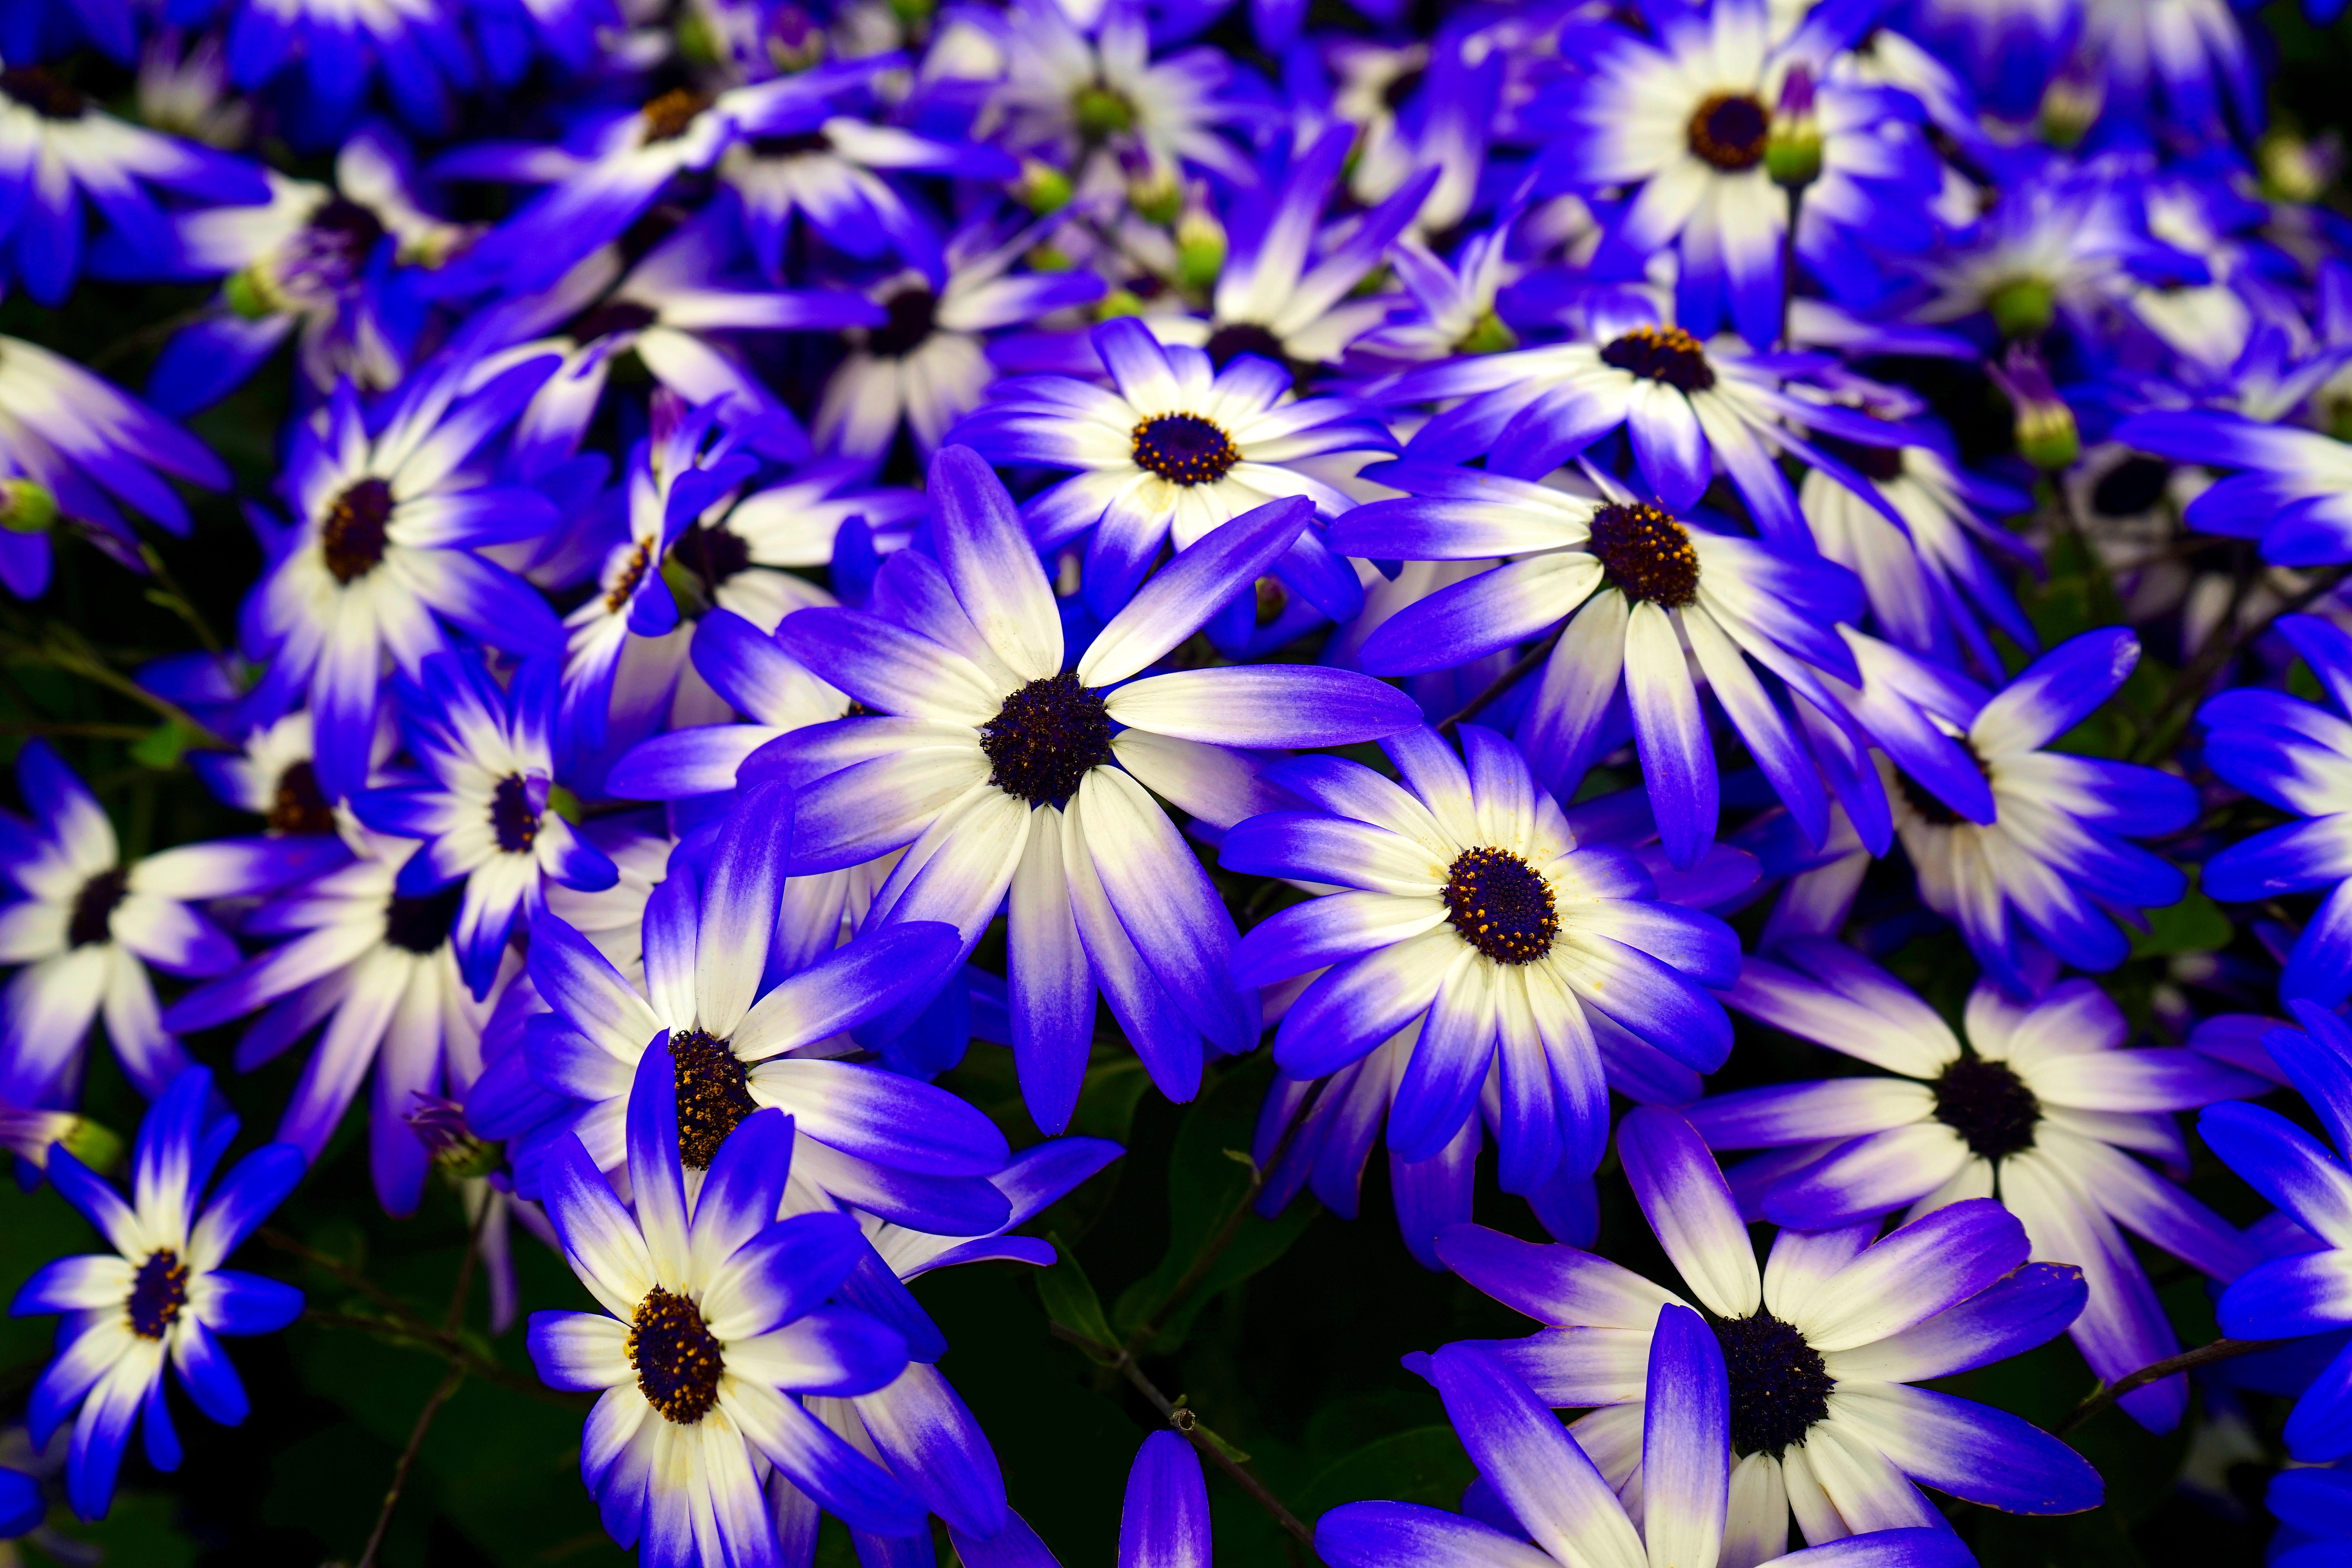
flower, blue, flora, plant, purple, petal, wildflower, annual plant, computer wallpaper, aster, daisy, daisy family, violet family, macro photography